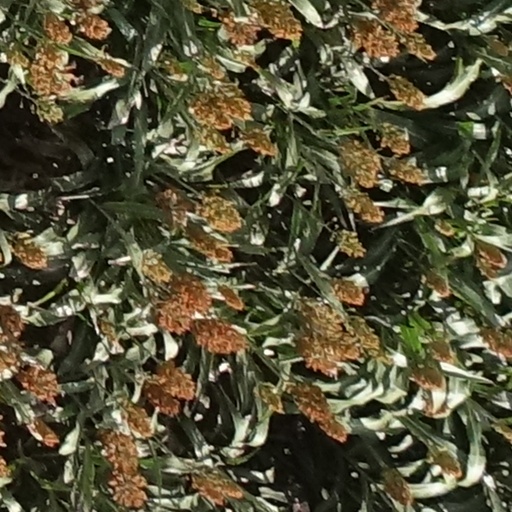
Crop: sorghum